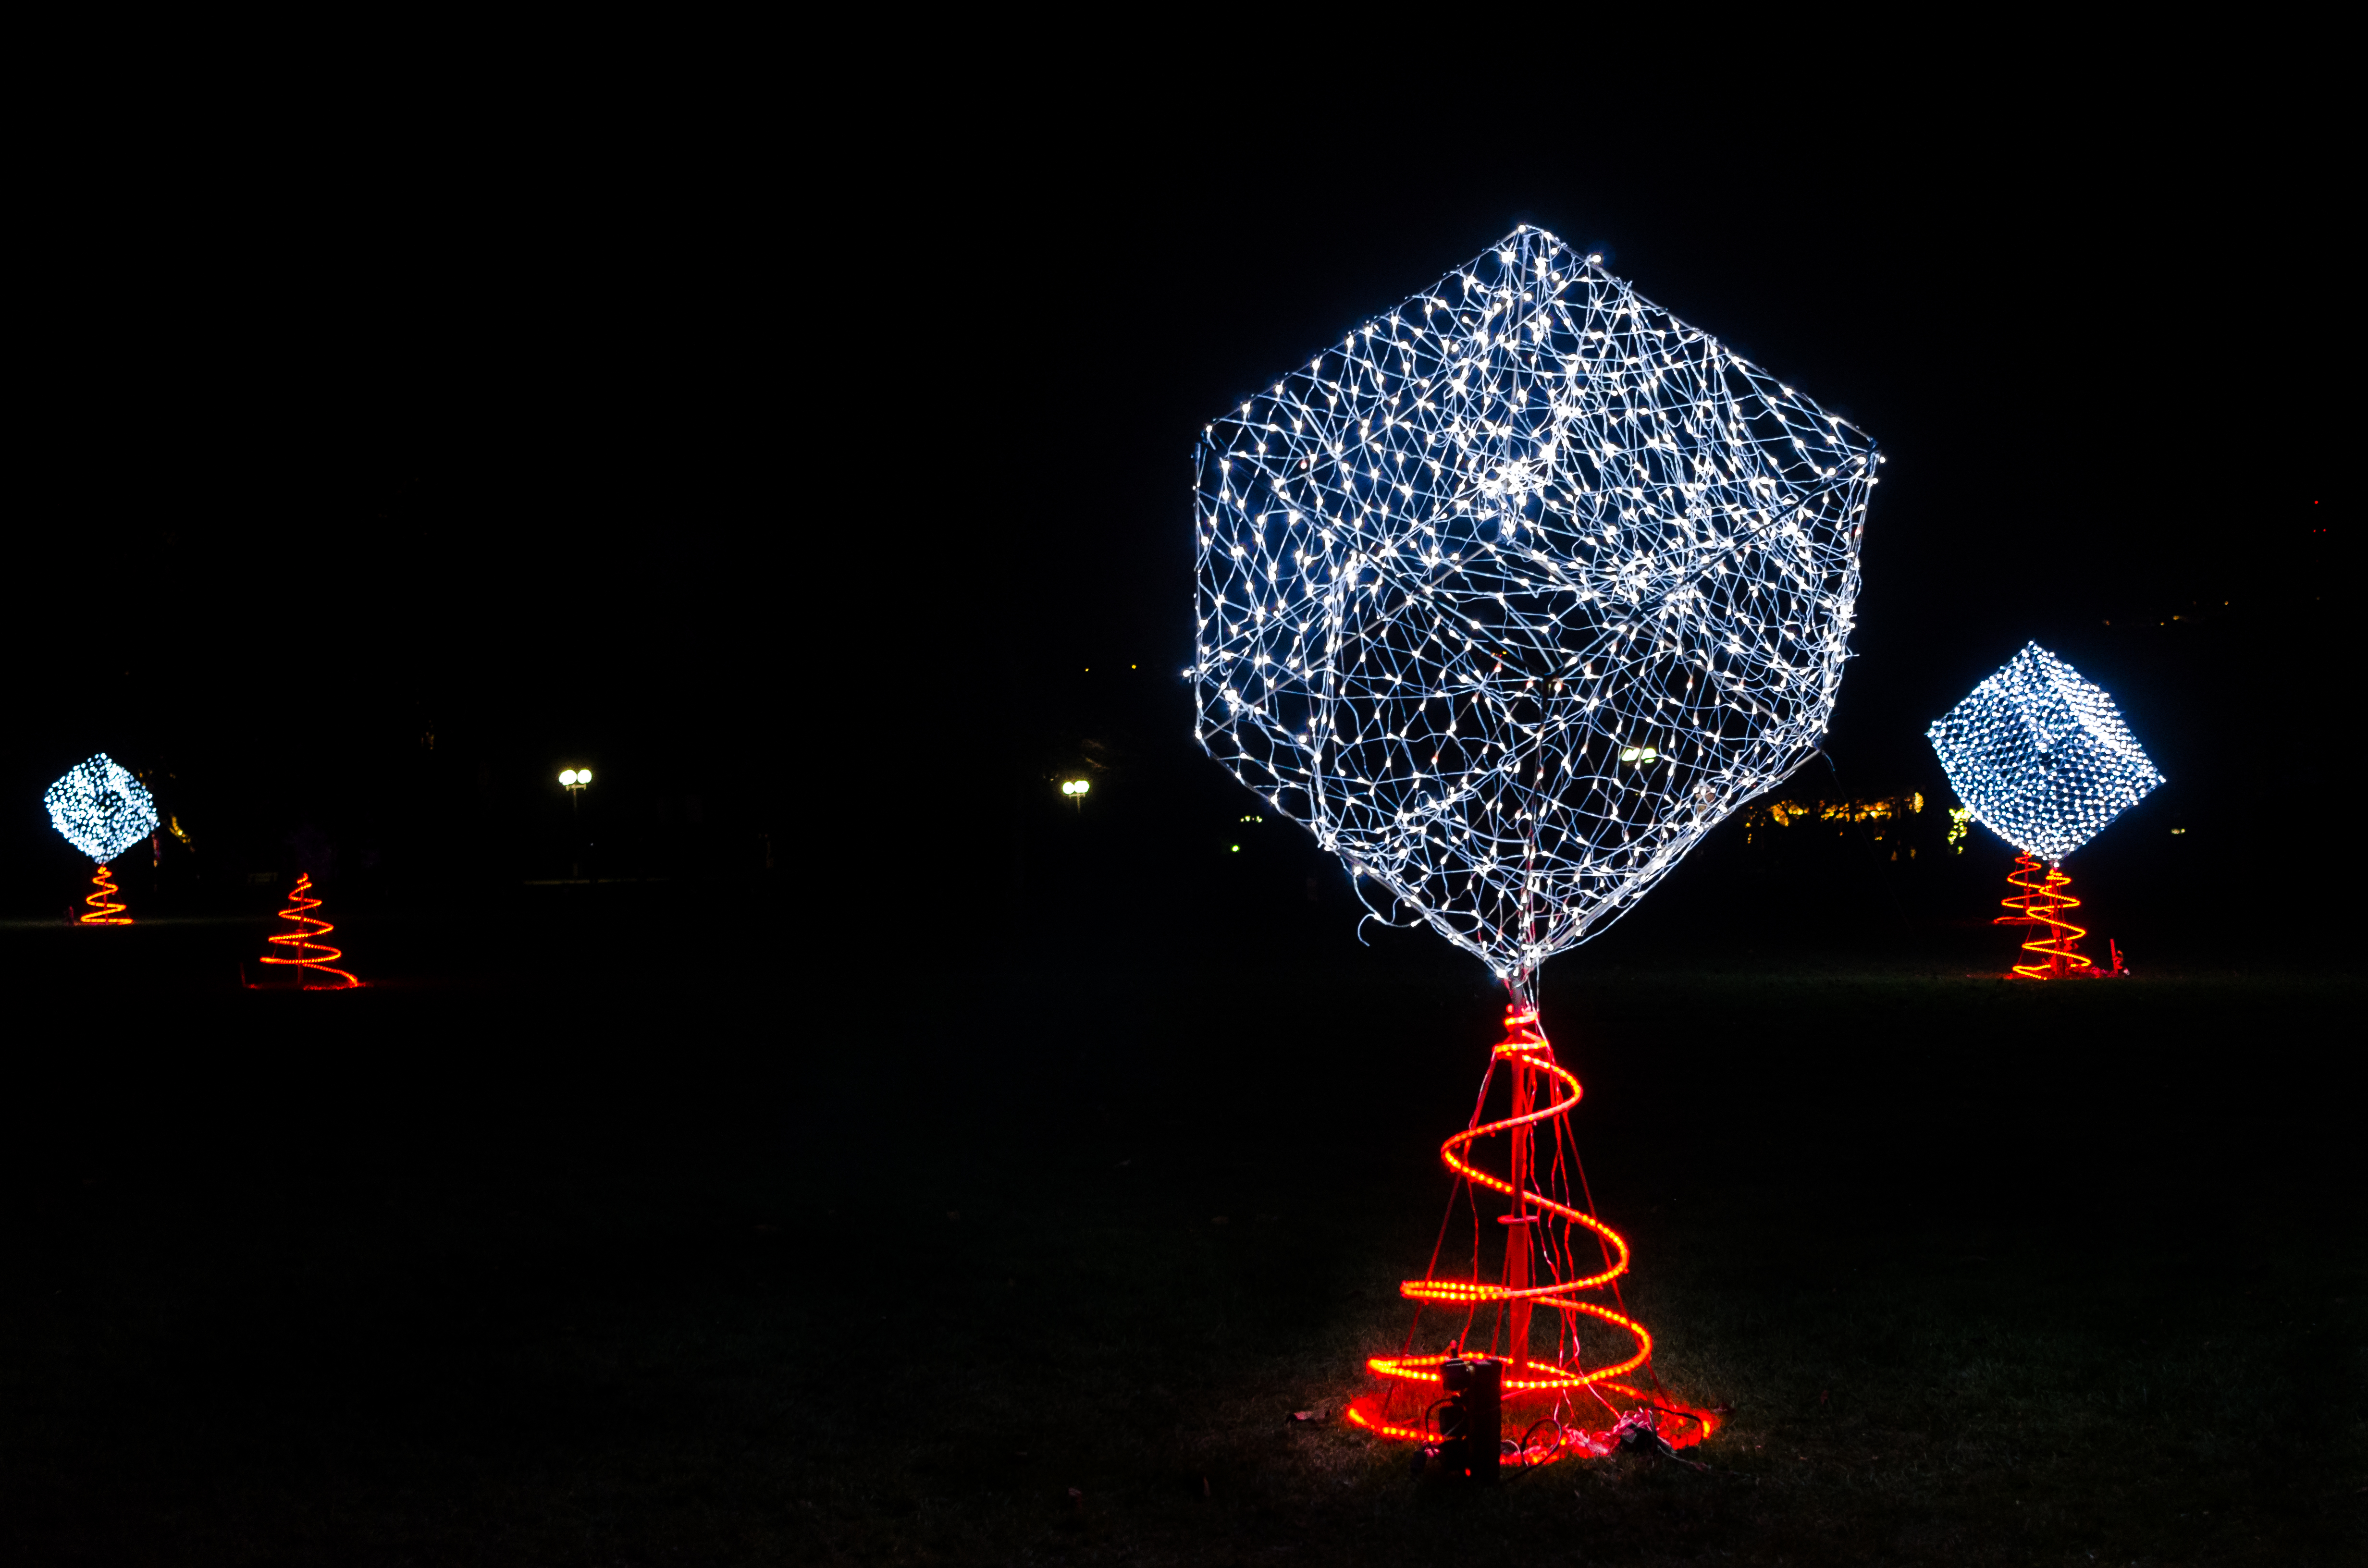
light, night, darkness, lighting, toy, christmas decoration, christmas lights